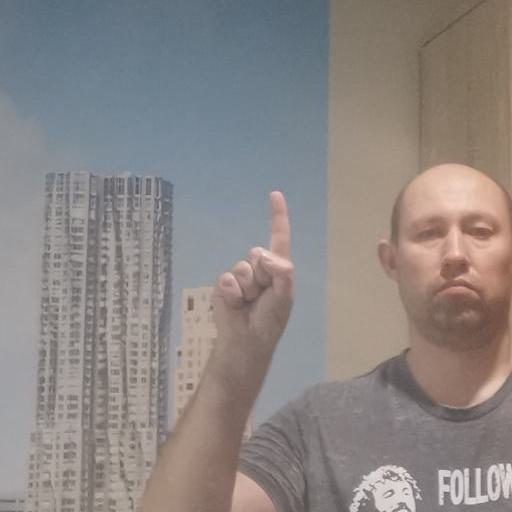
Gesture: one